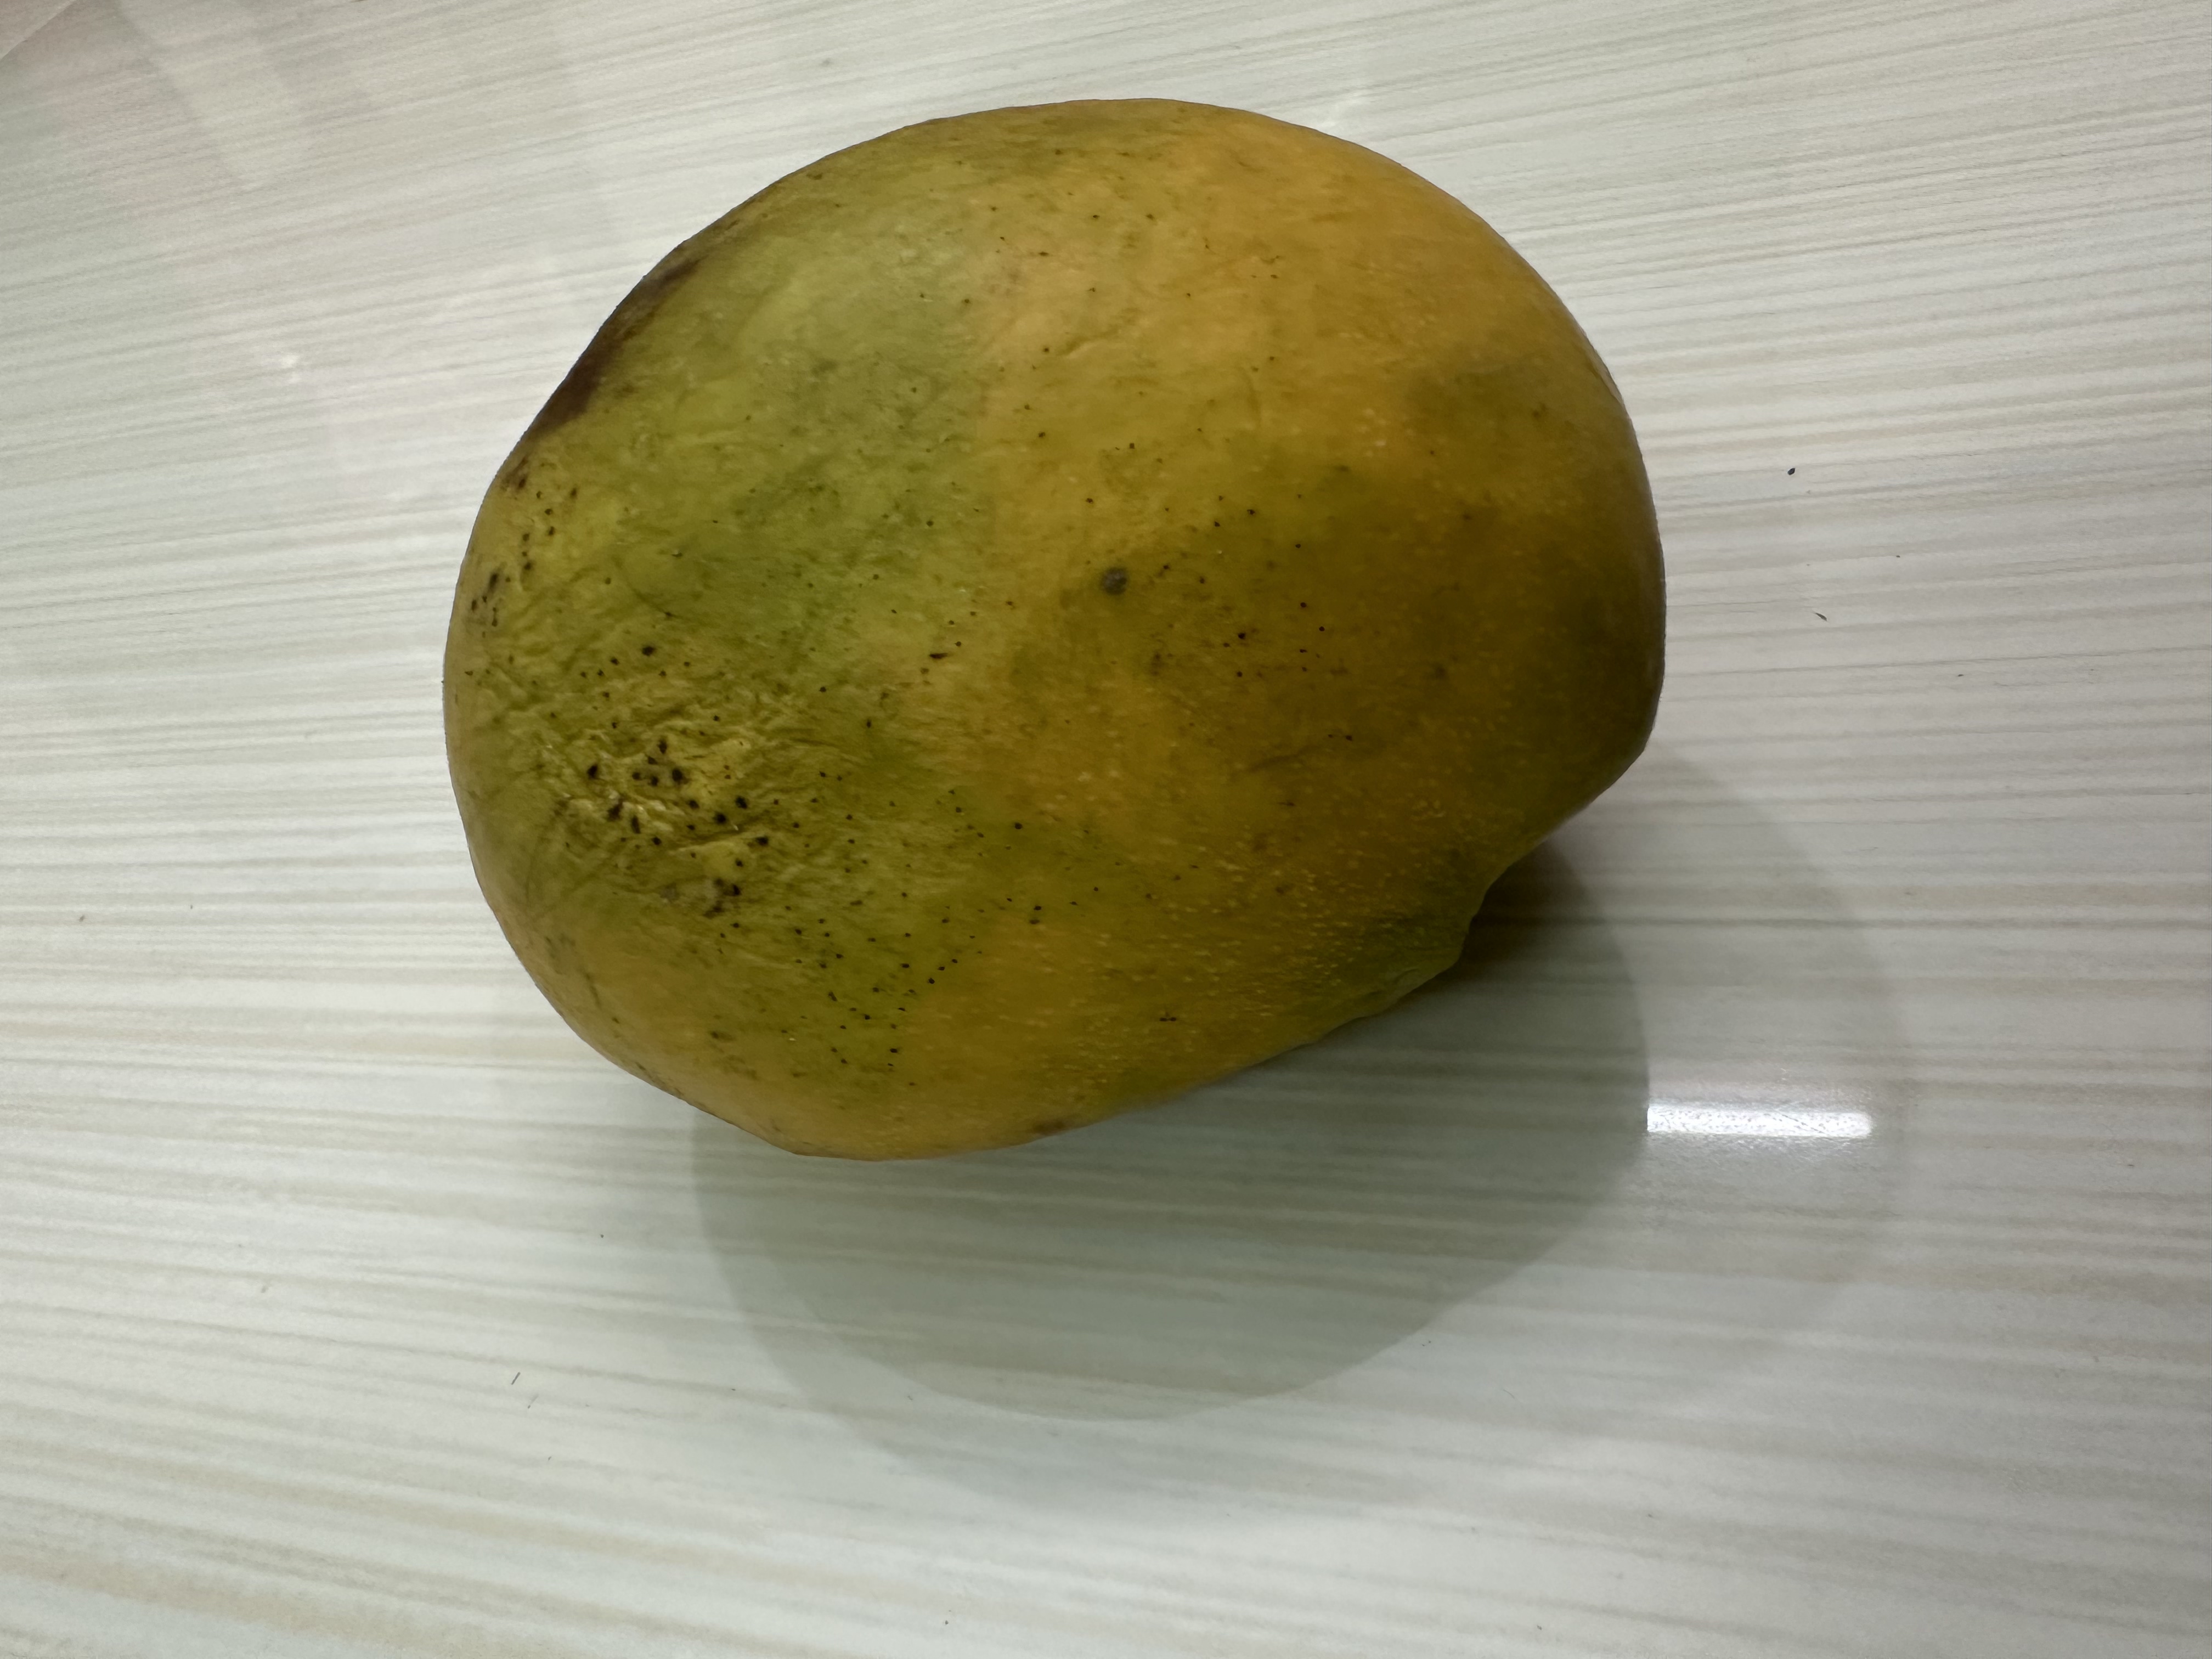
Mango variety: Bari-4